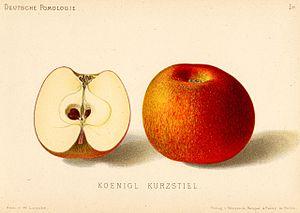
Court-Pendu est le nom de différents cultivars de pommiers domestiques.